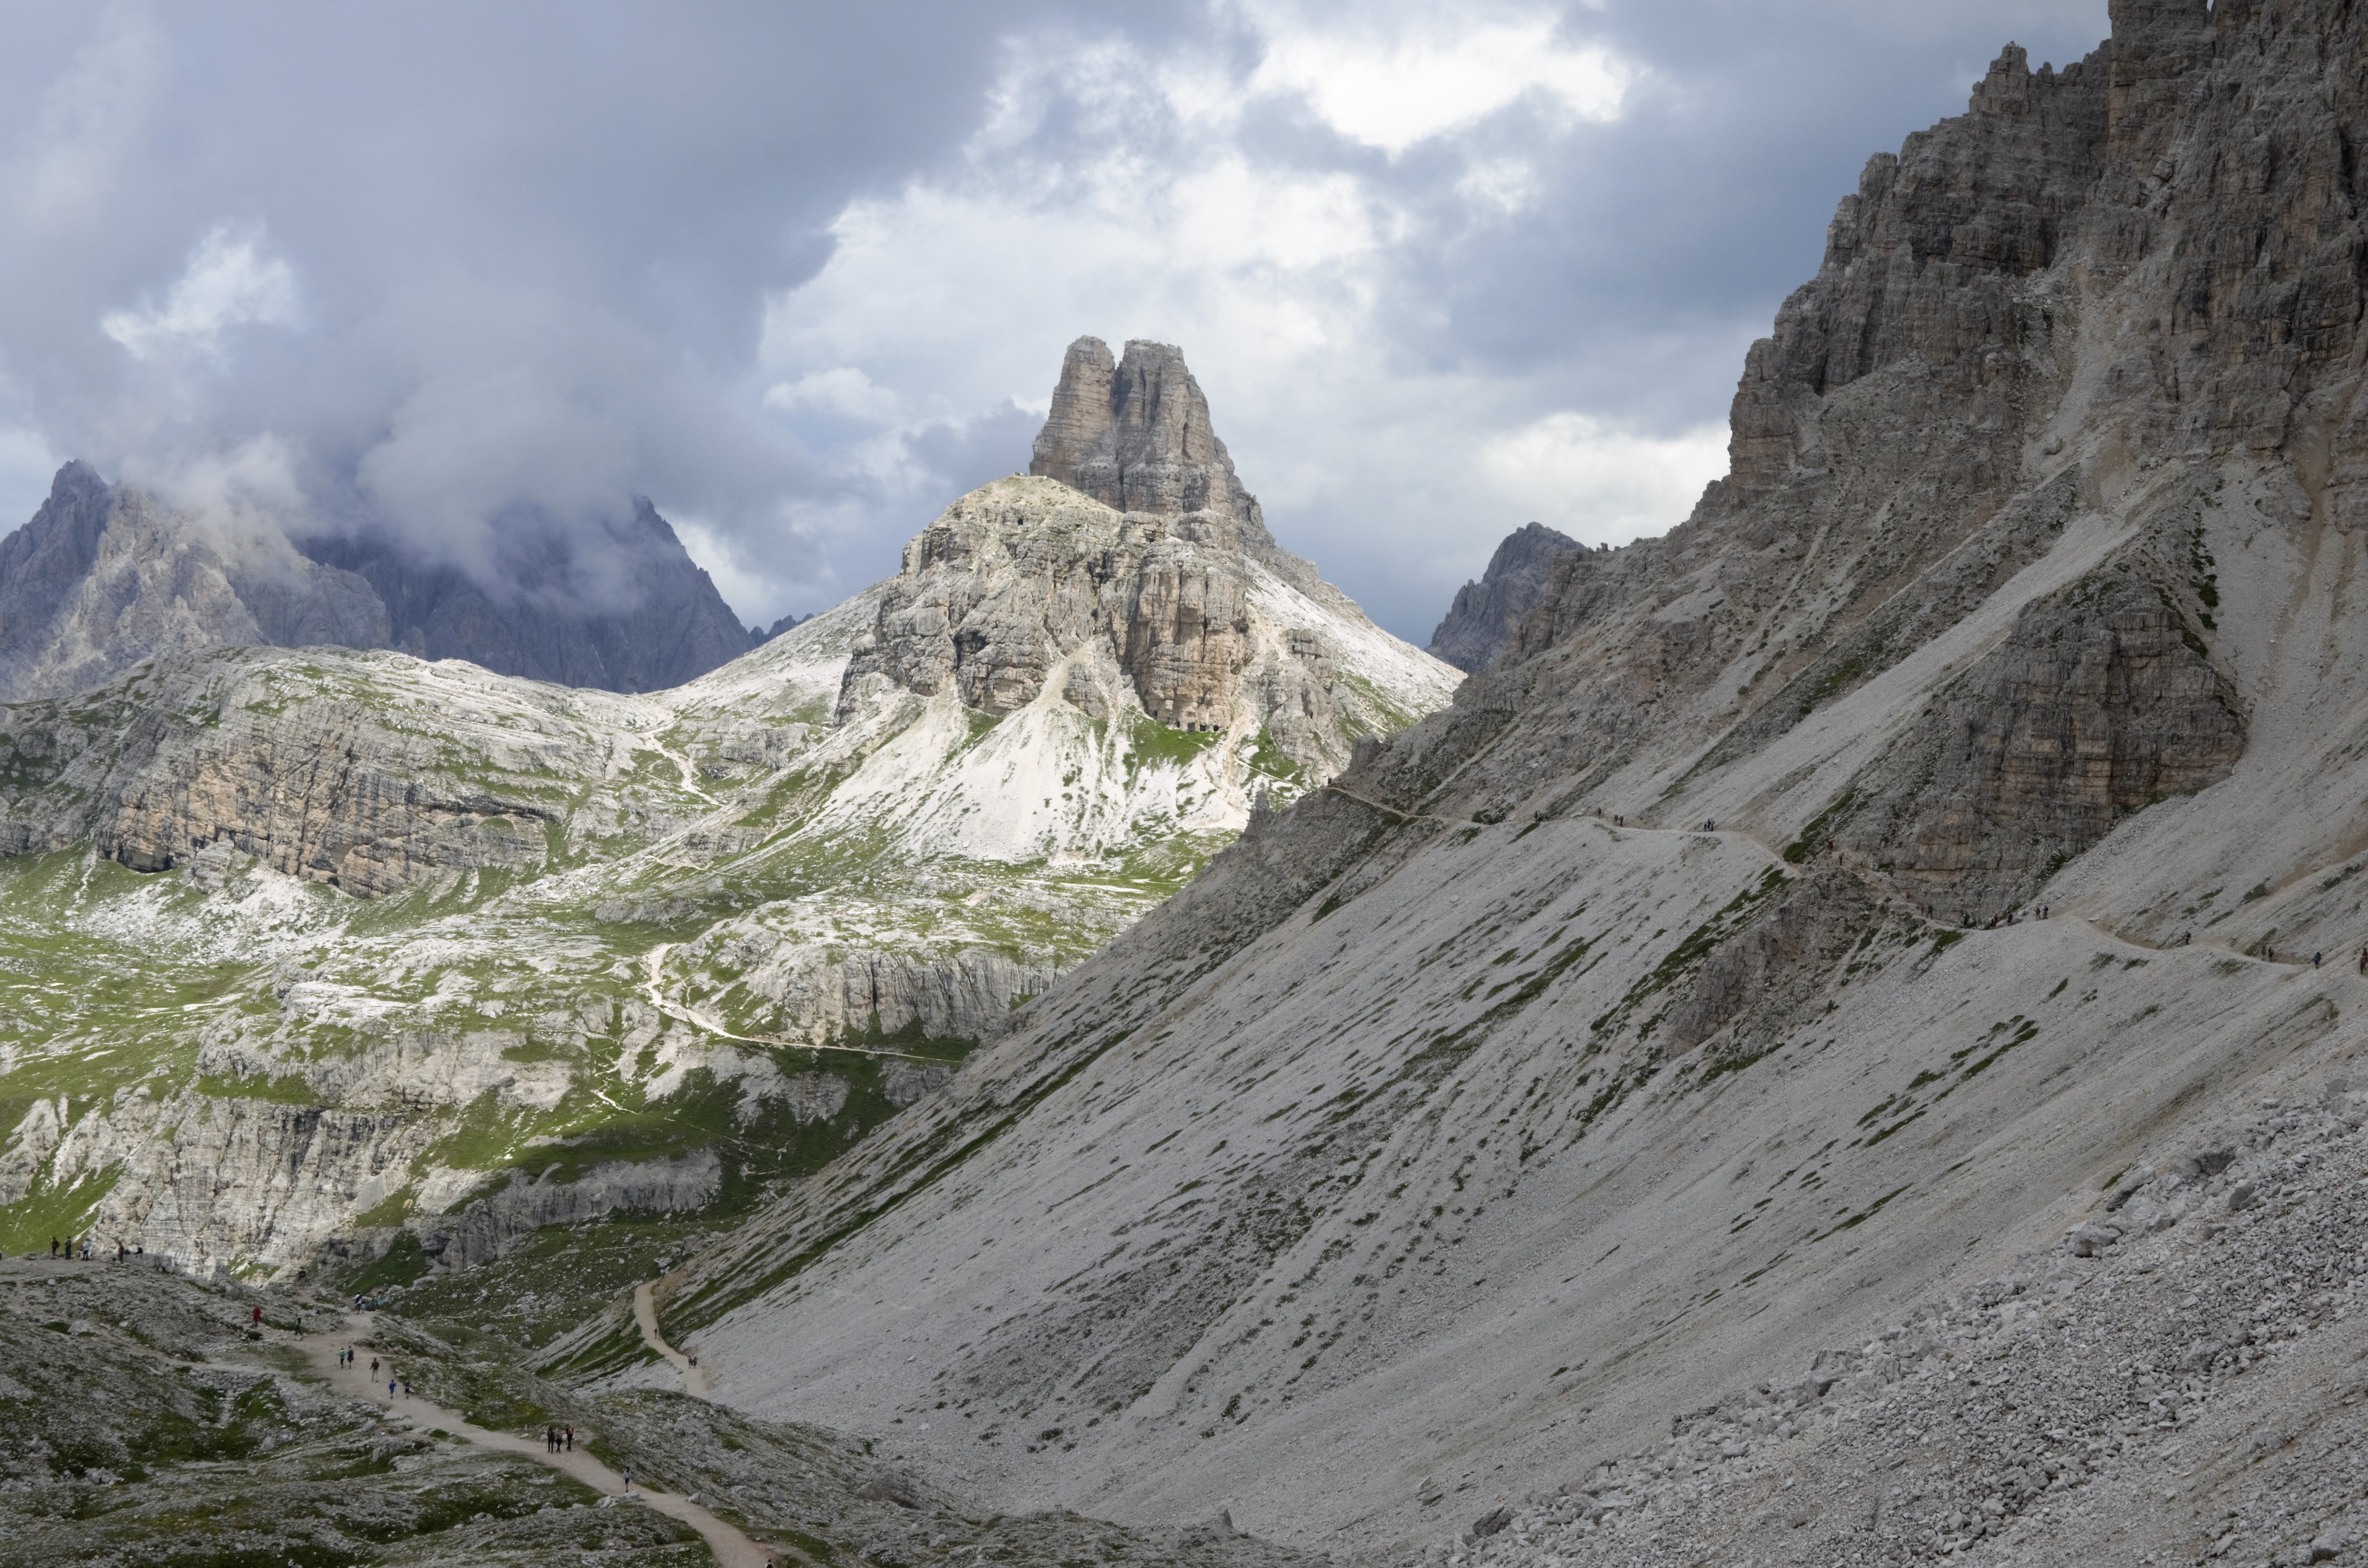
wilderness, walking, mountain, adventure, valley, mountain range, italy, terrain, ridge, summit, geology, mountains, alps, badlands, plateau, fell, cirque, wadi, moraine, landform, mountain pass, the alps, geographical feature, mountainous landforms, geological phenomenon, dolomty